Chexbres

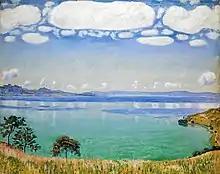
Lake Geneva as seen from Chexbres (Ferdinand Hodler, 1905)

Chexbres is located at above sea level, east-southeast of the capital of the canton of Lausanne (as the crow flies). The village covers an area east of the Forestay river, in Lavaux, a scenic location about above the lake level of Lake Geneva.